Joey Barton

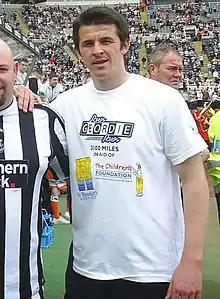
Joey Barton poses with a Newcastle United supporter at St James' Park prior to the Blackpool match in April 2010.

Barton stayed on with Newcastle United after they were relegated to the Championship, playing six out of Newcastle's opening eight league matches, but suffered an injury to his foot in a 3–1 win against Plymouth Argyle on 19 September. He returned in April for Newcastle, playing all nine of Newcastle's remaining league fixtures and scoring his only goal of the campaign from a free kick in a win over Peterborough United.